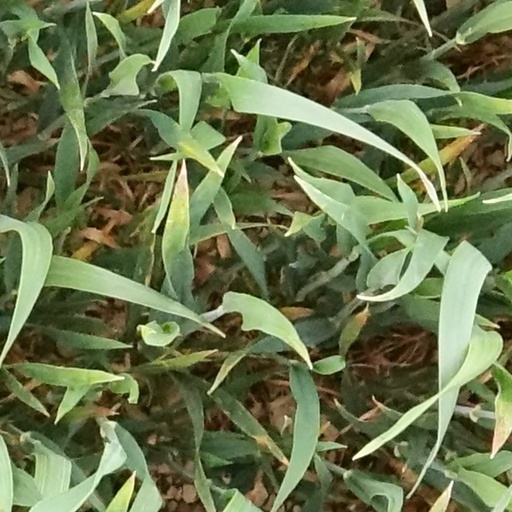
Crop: wheat